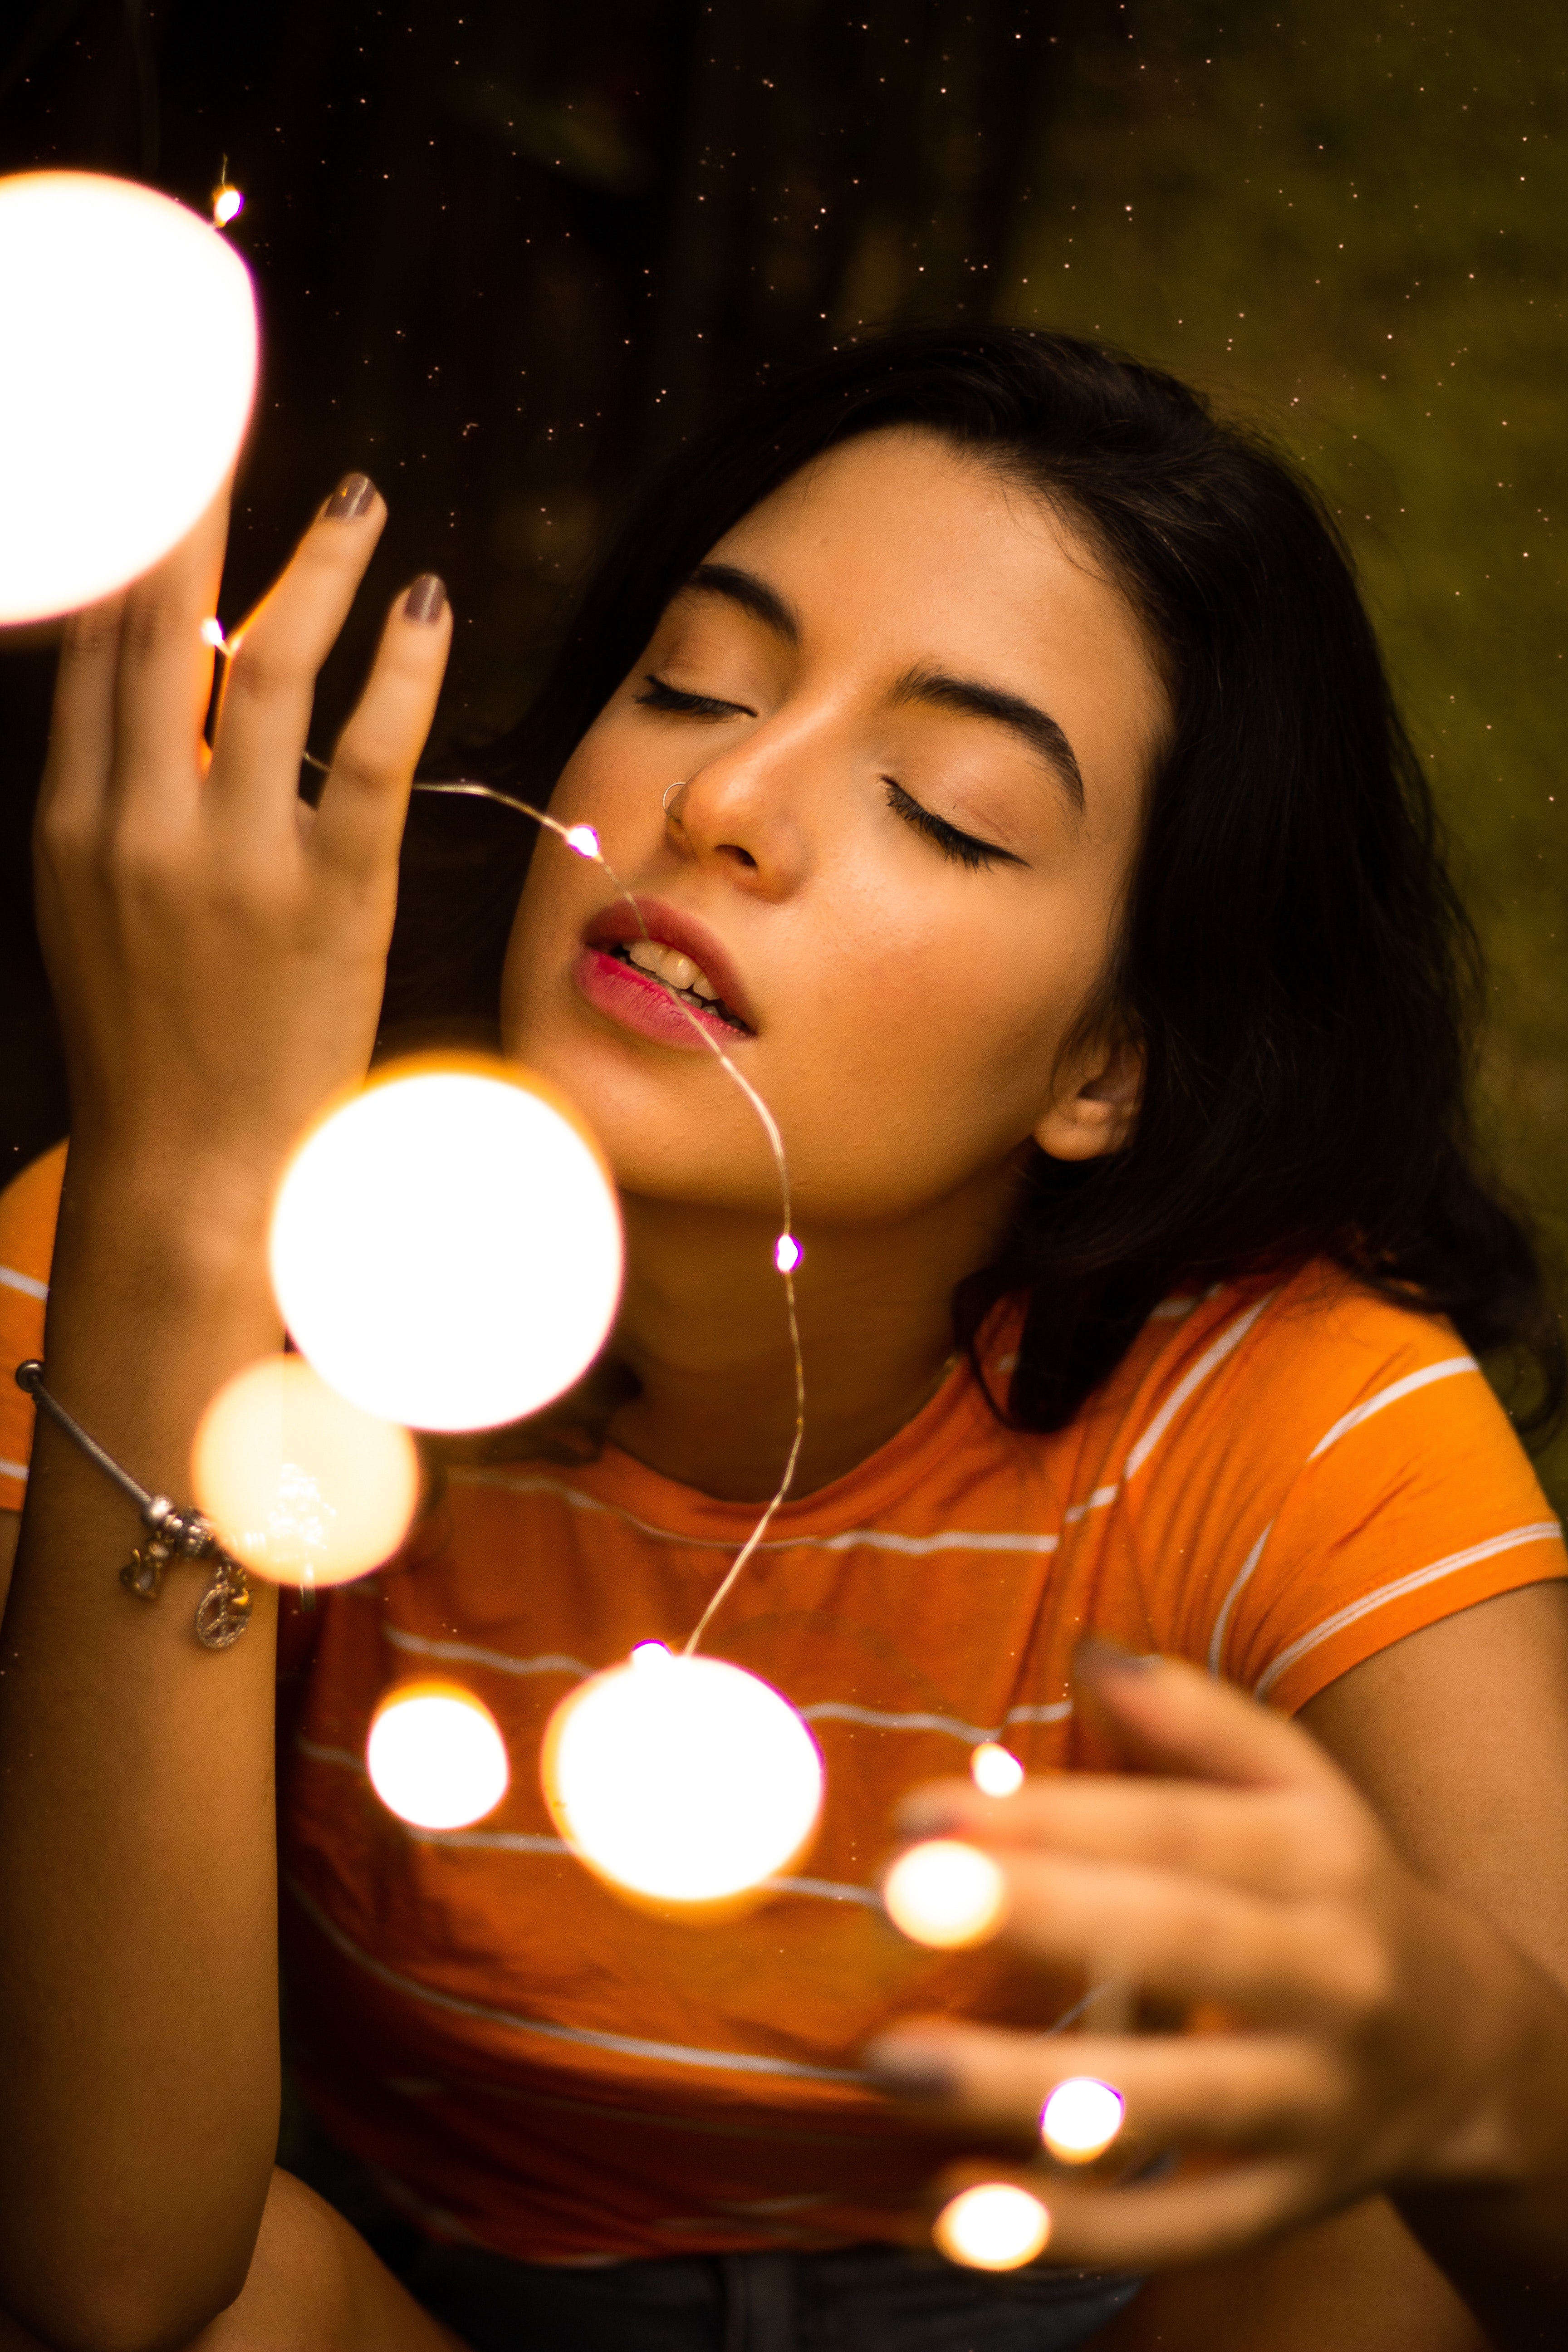
lighting, light, beauty, lady, lip, black hair, photography, flash photography, brown hair, smile, lamp